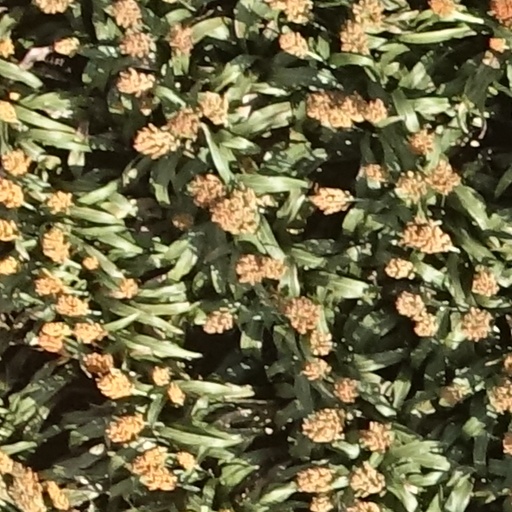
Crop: sorghum